Autochrome Lumière

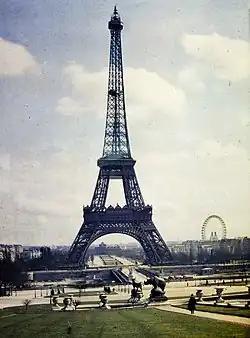
Eiffel Tower in Paris photographed in 1914 using the Autochrome process.

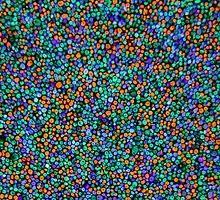
The colored starch grains in an Autochrome plate, greatly enlarged.

Autochrome is an additive color "mosaic screen plate" process. The medium consists of a glass plate coated on one side with a random mosaic of microscopic grains of potato starch dyed red-orange, green, and blue-violet (a variant of the standard red, green, and blue additive colors); the grains of starch act as color filters. Lampblack fills the spaces between grains, and a black-and-white panchromatic silver halide emulsion is coated on top of the filter layer.